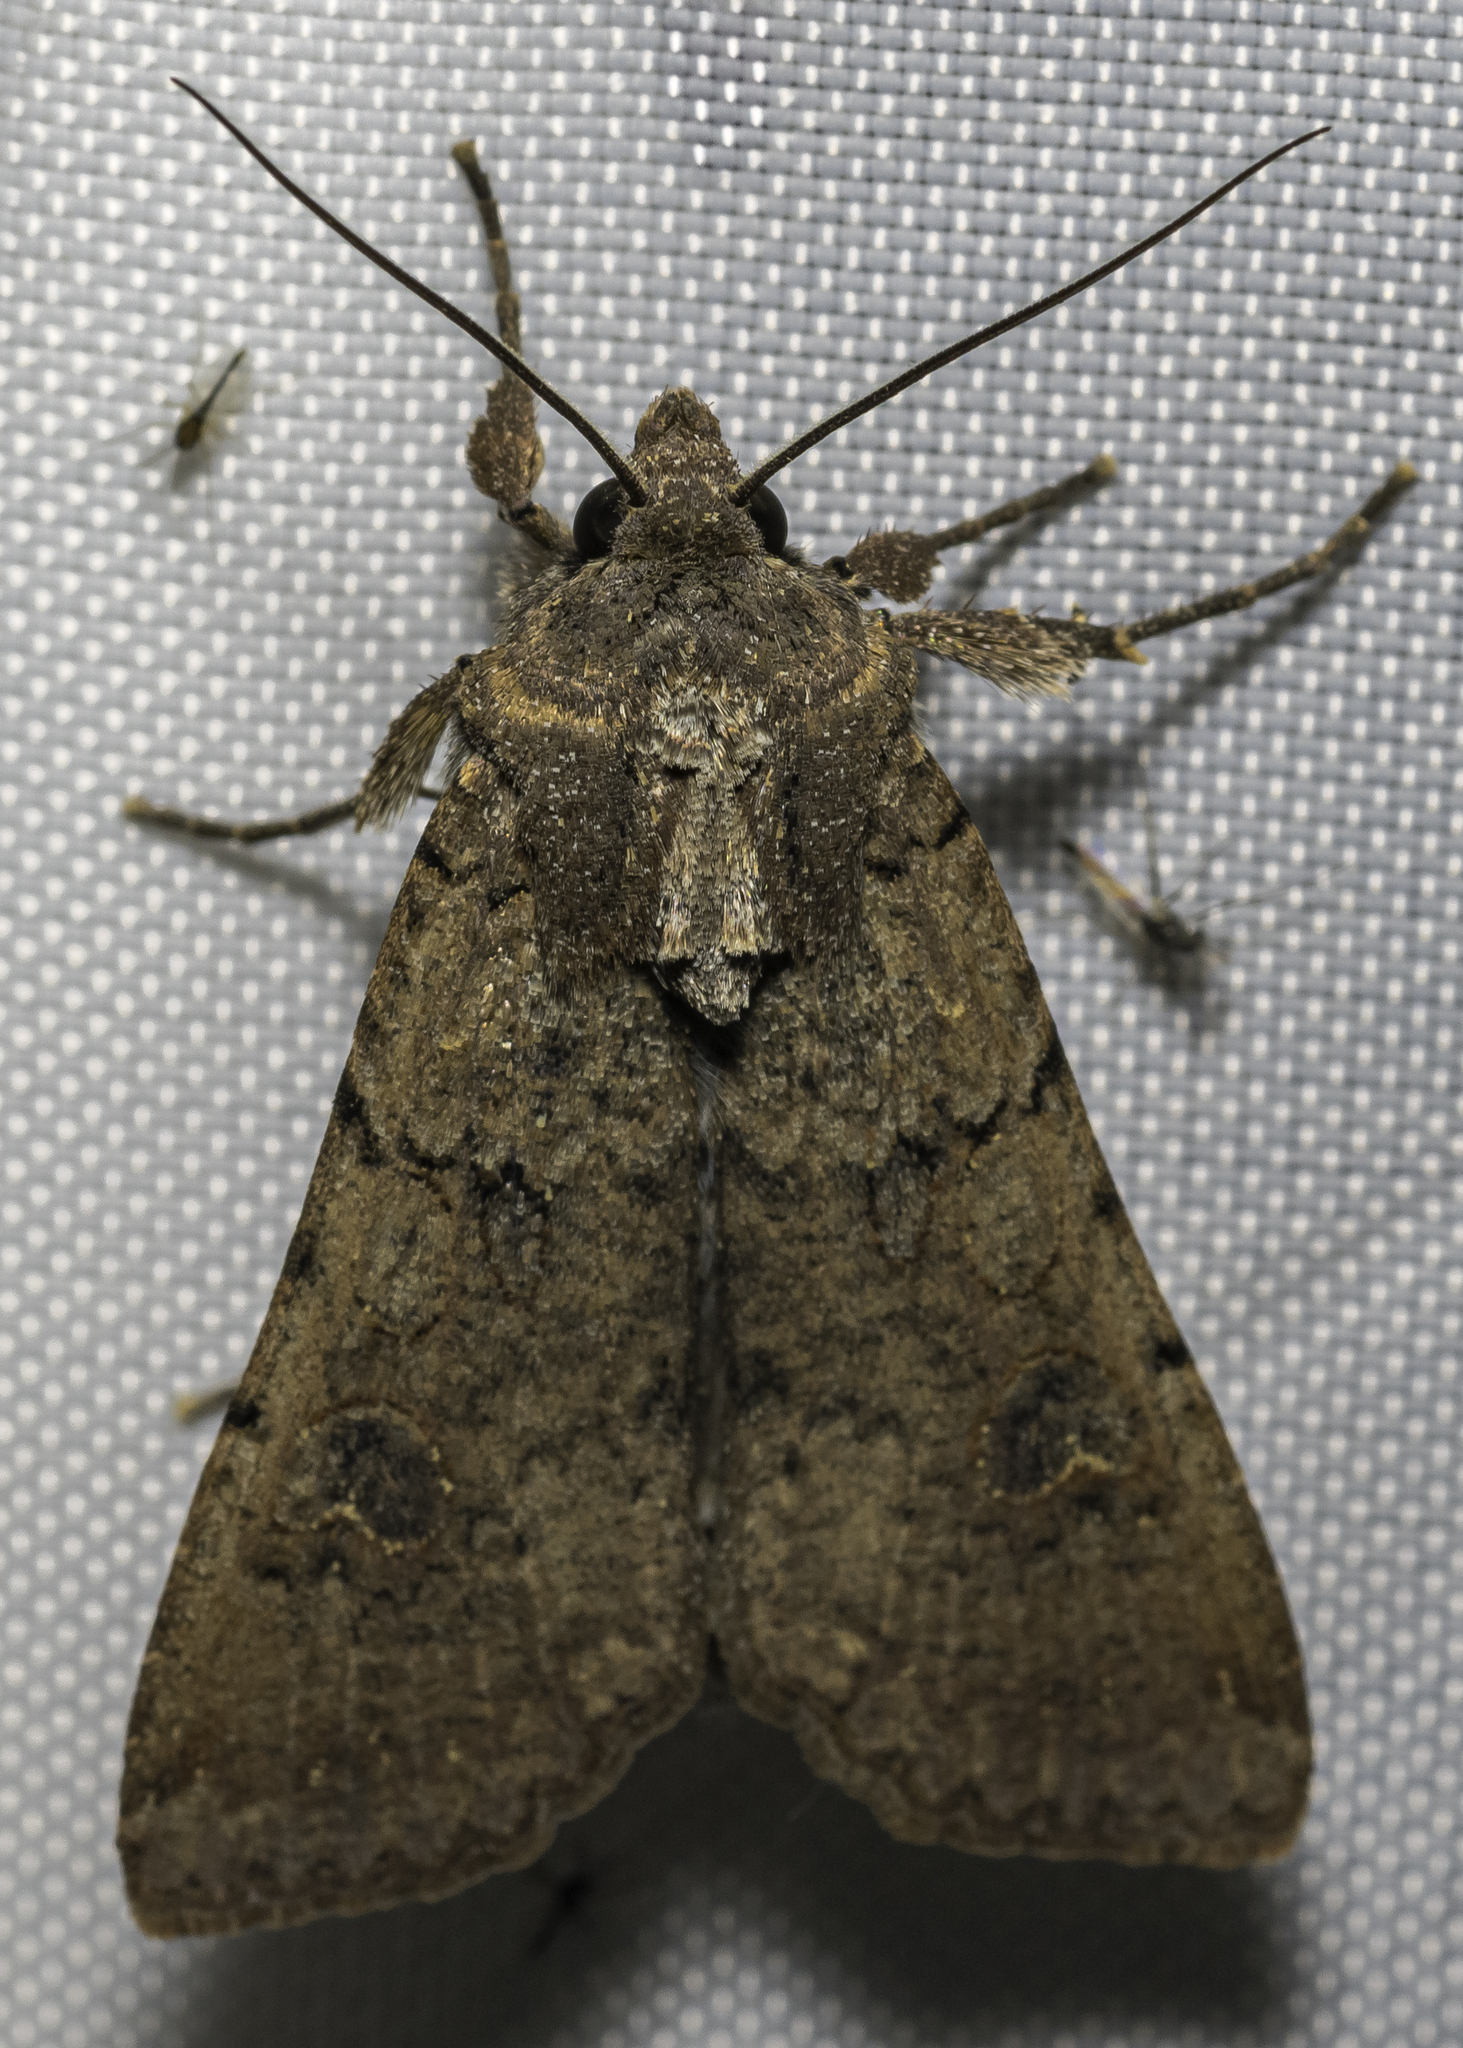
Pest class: cutworms